André de Foix

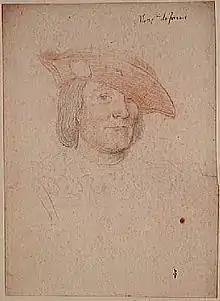
André de Foix, by Jean Clouet

André de Foix, Lord of Lesparre (or Asparroz or Asparrots), (1490–1547) was a French General.